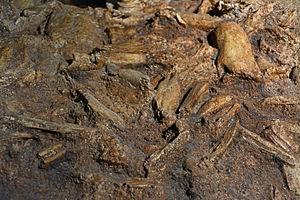
Moulage des restes préhistoriques (-35 000 an senviron), d'une entrées de tanière d'Hyène des cavernes (Grotte du Trou de Cluzeau à Ronsenac) avec un tapis d'ossements d'herbivores à l'entrée. Les os ont été fragmentés par les hyènes mais proviennent d'Aurochs, cerfs, chevaux, mégacéros, rhinocéros laineux et hyènes.
Un cluzeau, cluseau, ou cruzeau, est dans le nord de l'Aquitaine, le Limousin, le Périgord et dans le nord occitan, un abri caverne creusé dans le sol ou taillé dans une paroi rocheuse. Les cluzeaux sont des cavités artificielles, mais peuvent toutefois résulter de grottes en partie retaillées.
La Hyène des cavernes est une sous-espèce disparue de la Hyène tachetée originaire de l'Eurasie.